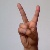
The image shows a hand gesture representing the letter 'V' in Indian Sign Language.